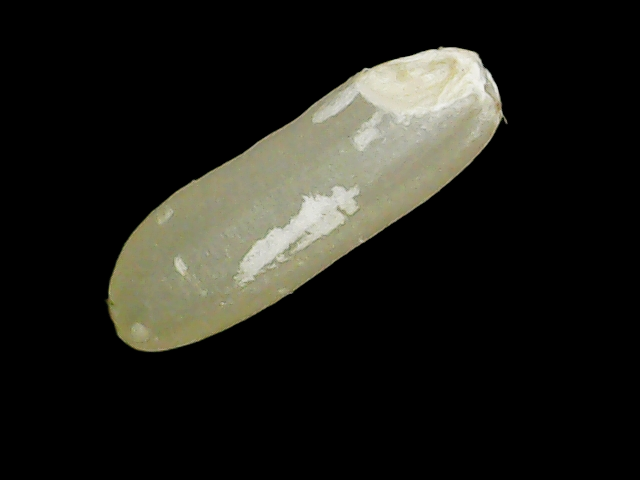
Rice variety: Binadhan26